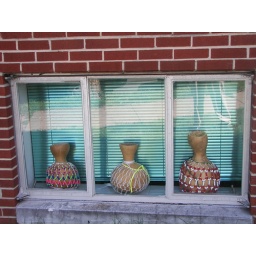
A window display in an apartment building on the 3800 block of 12th St. NE